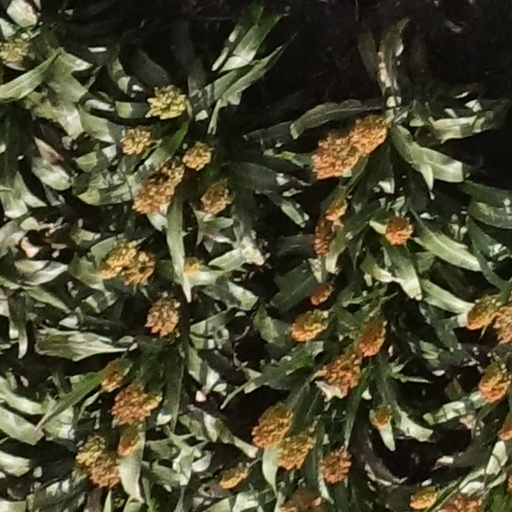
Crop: sorghum